Miss America 2004

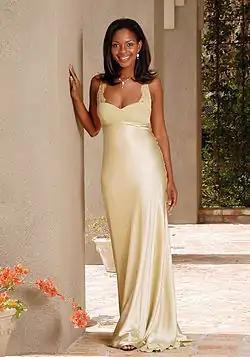
Ericka Dunlap in 2004

Miss America 2004, the 77th Miss America pageant, was broadcast from the Boardwalk Hall in Atlantic City, New Jersey on Saturday, September 20, 2003 on ABC Network. Ericka Dunlap, Miss Florida, was crowned by outgoing Miss America 2003 Erika Harold.